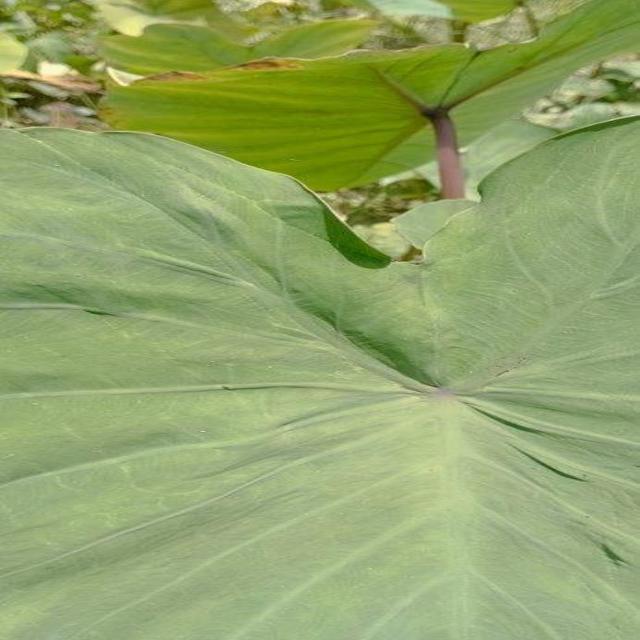
Label: Early_Blight